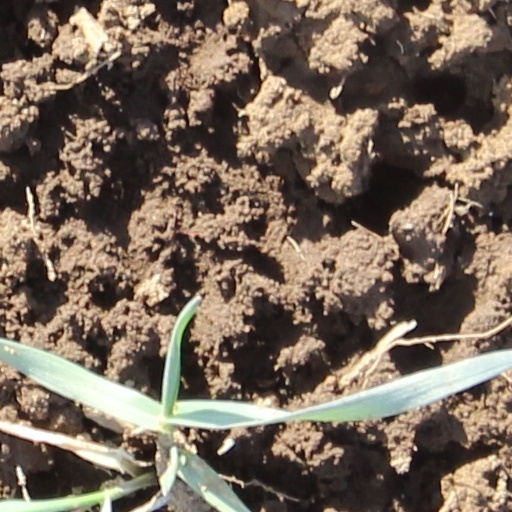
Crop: wheat